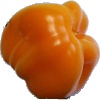
Label: yellow_pepper